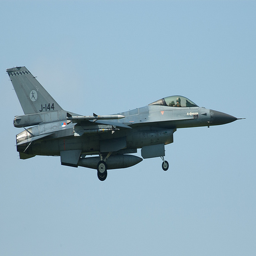
A jet flying in the middle of a clear day.
A jet fighter is seen cruising the sky.
A fighter jet fling through a blue sky.
A jet is flying high in the air with no one around
a military jet is flying in the sky